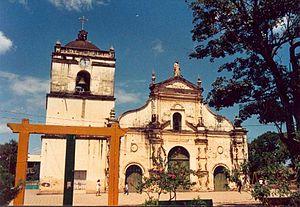
Masaya est une ville du Nicaragua, chef-lieu du département homonyme. Elle est située à 26 km au sud-est de Managua, la capitale du pays. Elle s'est développée en bordure du lac de Masaya et près de la caldeira du volcan Masaya, actif.